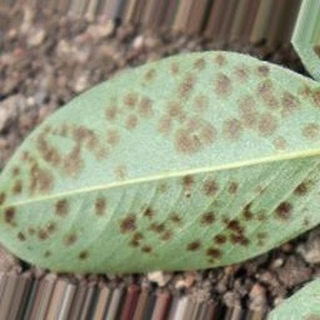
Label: groundnut_rust